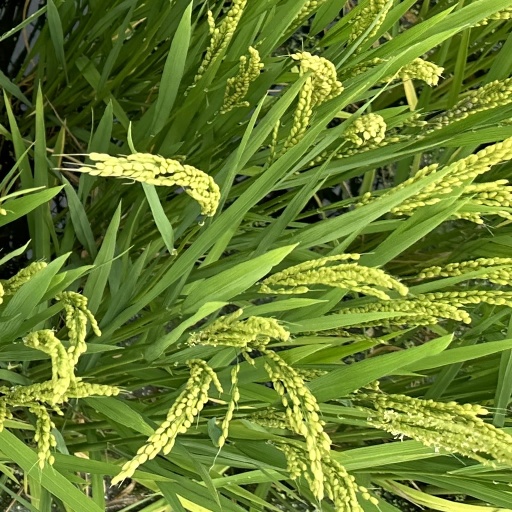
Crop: rice